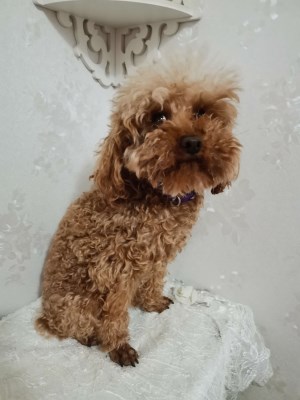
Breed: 7449-n000128-teddy